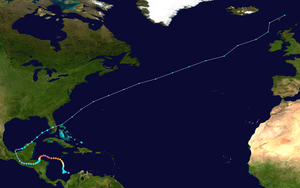
La saison cyclonique 1998 dans l'océan Atlantique nord devait commencer officiellement le 1ᵉʳ juin 1998 et se terminer le 30 novembre 1998, dates conventionnelles qui délimitent la période durant laquelle il est le plus probable qu'un cyclone tropical se forme. Elle commença en fait avec Alex se formant le 27 juillet et se termina avec Nicole qui se dissipa le 1ᵉʳ décembre. La saison fut particulièrement active du fait d'un puissant événement La Niña qui dura de l'été 1998 au printemps 2001. De plus, la chaleur accumulée par l’océan Atlantique nord lors de l’épisode El Niño de 1997 à 1998 ne s’était pas encore dissipée. Combinée au récent basculement de l’Oscillation atlantique multidécennale en phase positive, l’Atlantique disposait ainsi d’une belle réserve d’énergie.
L'ouragan Mitch fut le deuxième plus meurtrier et l'un des plus puissants ouragans enregistrés dans le bassin Atlantique, avec des vents atteignant 290 km/h. Mitch était le treizième cyclone tropical, le neuvième ouragan, et le troisième ouragan majeur de la saison cyclonique 1998. À l'époque, Mitch était l'ouragan du bassin Atlantique le plus fort jamais observé au mois d'octobre, depuis dépassé par l'ouragan Wilma durant la saison cyclonique 2005. Il fut alors aussi classé comme le quatrième ouragan atlantique le plus intense depuis que sont enregistrées des données météorologiques, bien qu'il soit passé à la septième place depuis.